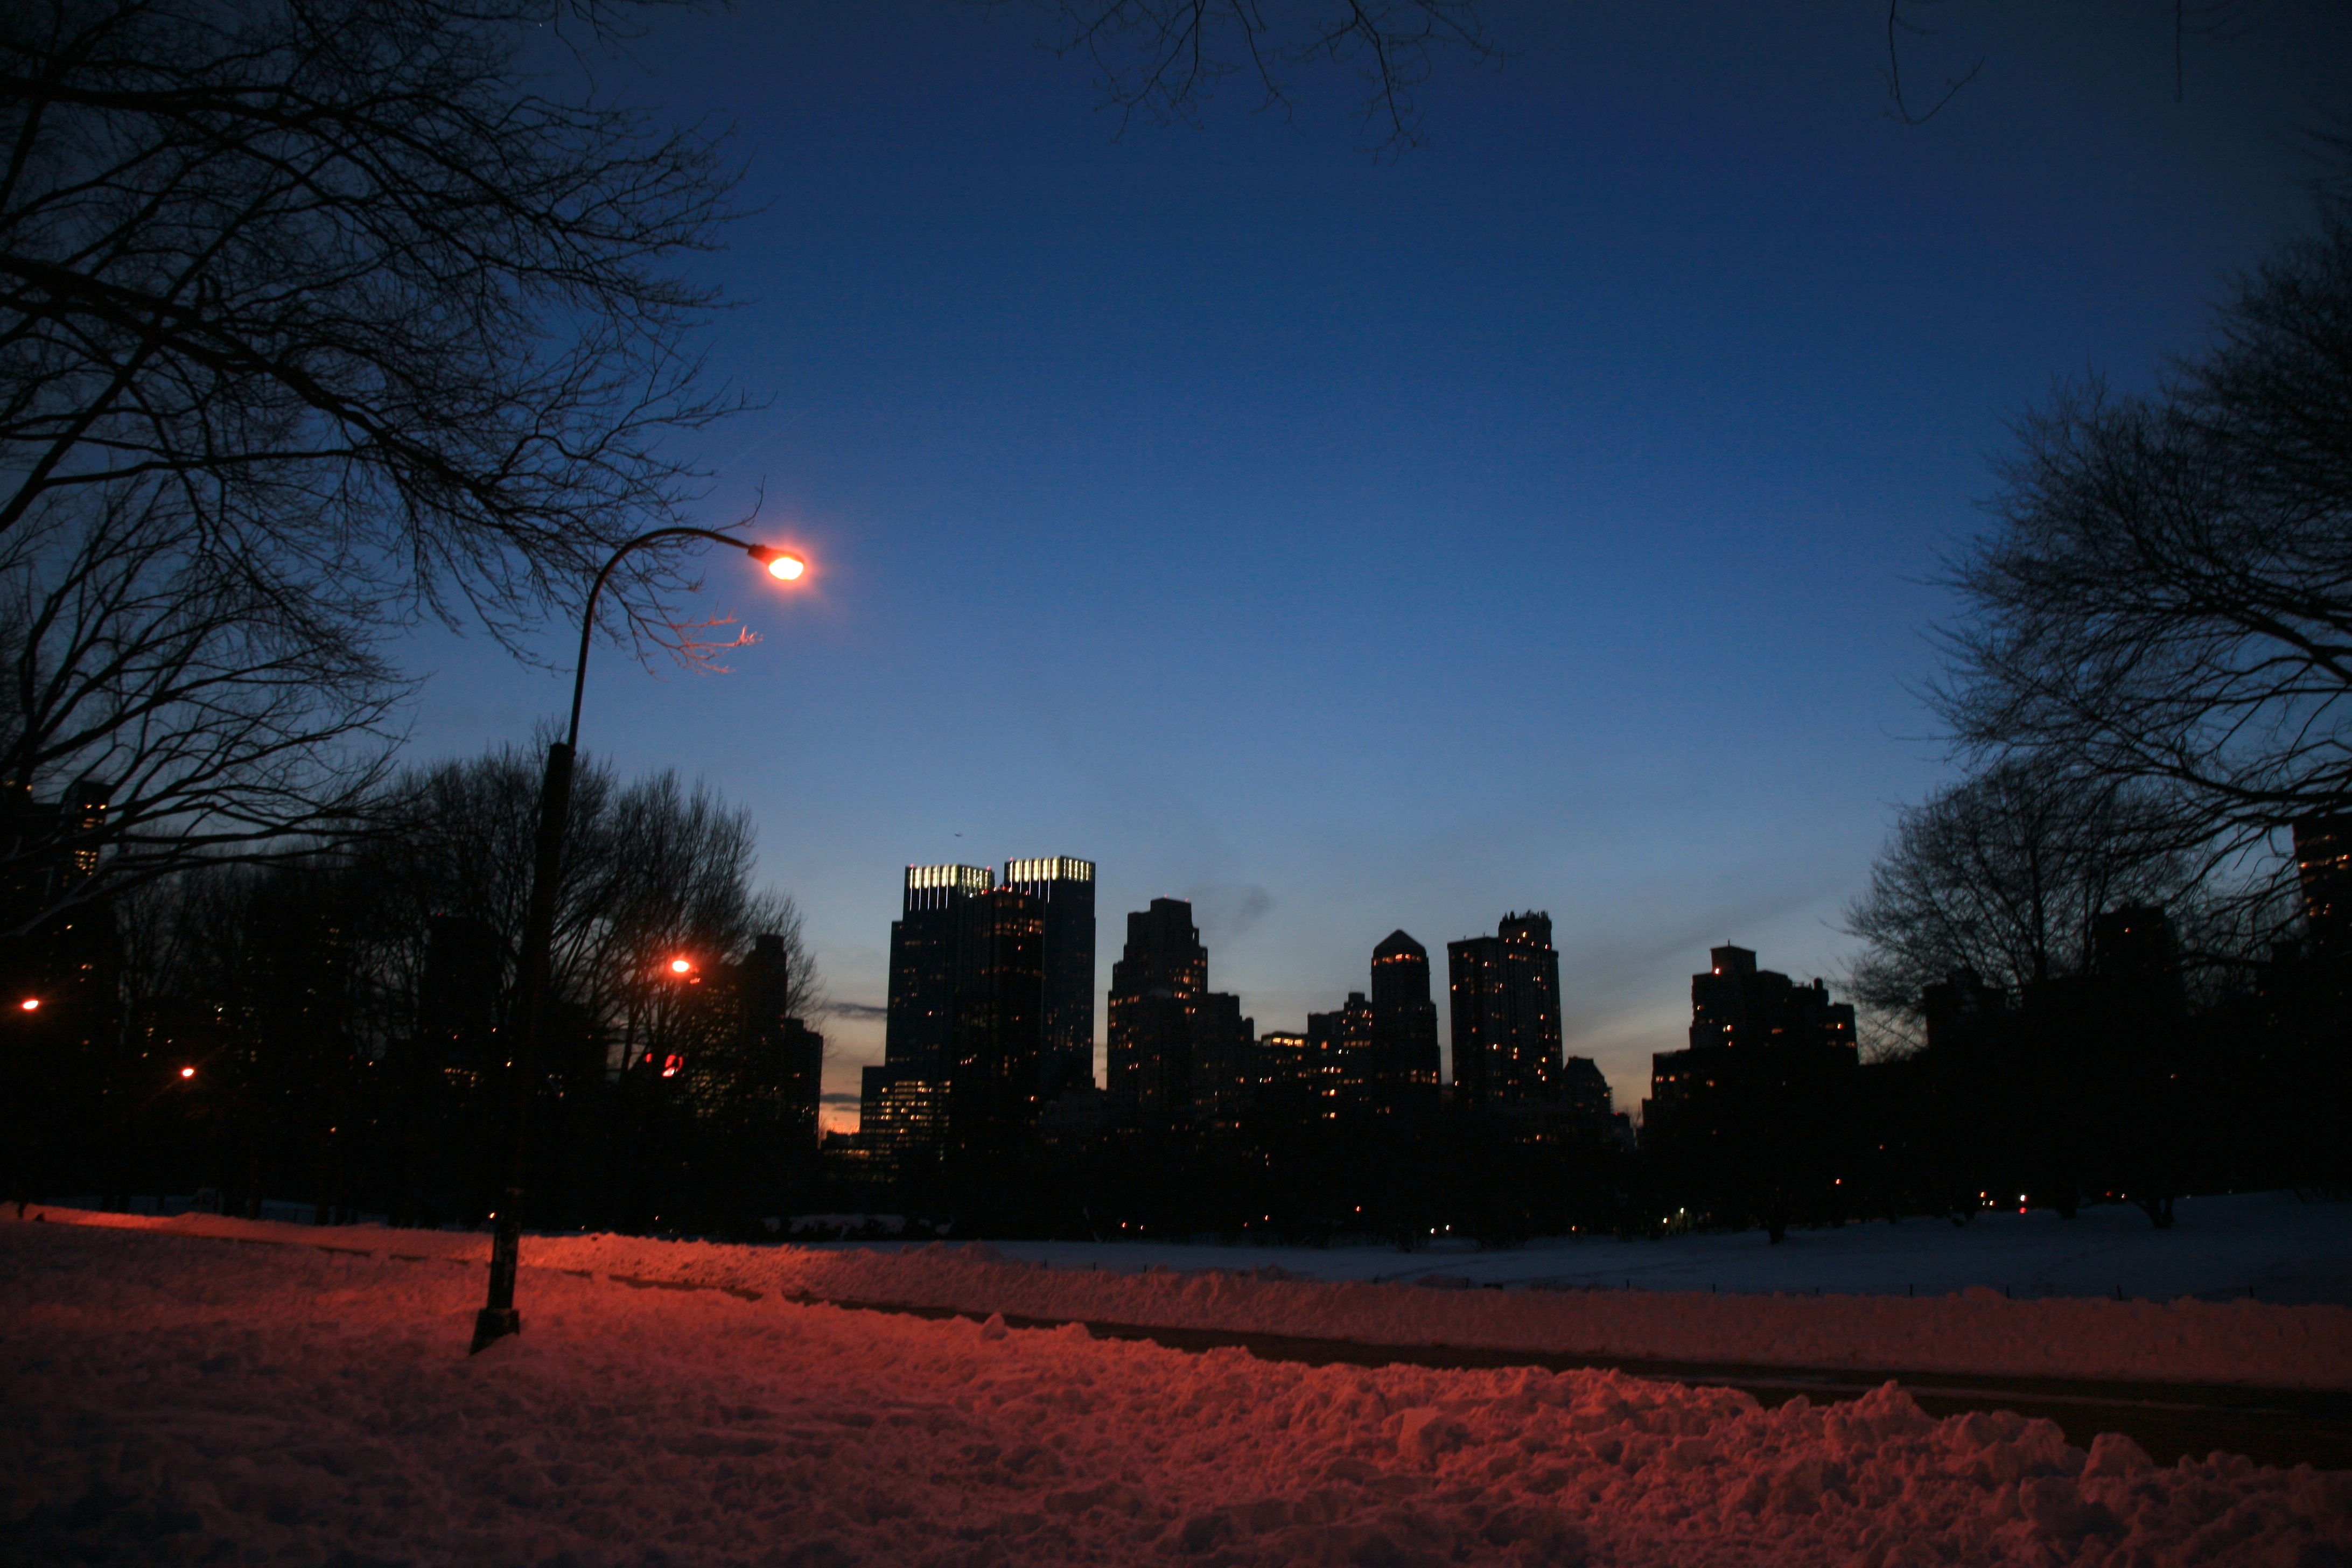
tree, snow, light, cloud, sky, sun, sunrise, sunset, night, sunlight, morning, dawn, atmosphere, dusk, evening, nyc, park, weather, darkness, street light, lighting, newyork, newyorkcity, ny, centralpark, astronomical object